Al-Ja'una

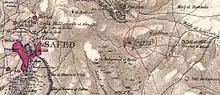
Al-Ja'una in a map of the Palestine Exploration Fund, 1880

In 1881 the PEF's "Survey of Western Palestine" described it as a stone village of 140-200 residents who grew figs and olives. There were two springs in a wadi, south of the village. A mosque and an elementary school for boys was established in the village in Ottoman times.